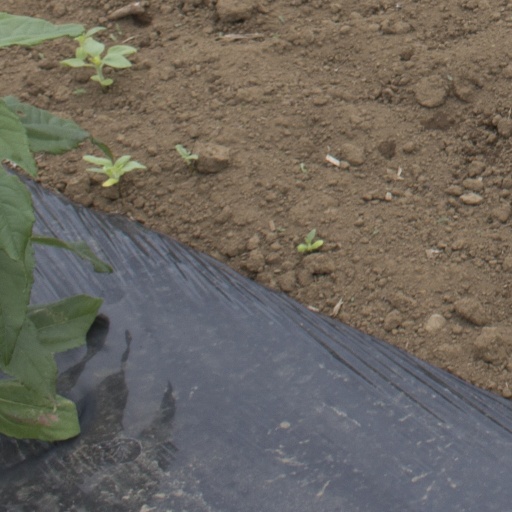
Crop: Jerusalem artichoke